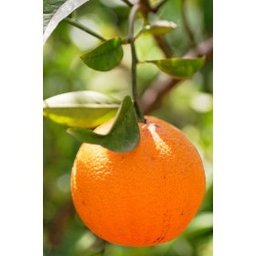
Label: peels